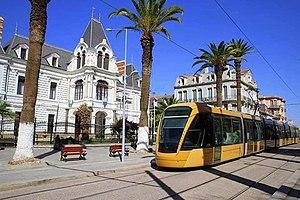
Tramway Sidi Bel Abes
Le tramway de Sidi Bel Abbès est un réseau de tramway qui dessert la ville de Sidi Bel Abbès, deuxième ville de l'ouest de l'Algérie après Oran. Il a été inauguré le 26 juillet 2017 par le ministre des Travaux publics et des Transports.
La liste des réseaux de tramways de l'Algérie recense les réseaux en service, en construction et en projet.
Le tourisme en Algérie est un secteur économique de ce pays. Il s'agit d'une activité importante, aussi bien pour les Algériens qui choisissent d'y passer leurs vacances, que pour les étrangers qui viennent y faire un séjour. L'Algérie est le pays le plus grand du continent africain et le 10ᵉ pays le plus grand au monde en superficie totale. Situé en Afrique du Nord, une des principales attractions touristiques est le Sahara, le plus grand désert au monde. Quelques dunes de sables peuvent atteindre 180 mètres de hauteur.
Sidi Bel Abbès, appelée aussi Bel Abbès, est une commune de la wilaya de Sidi Bel Abbès, dont elle est le chef-lieu, centre commercial et industriel dynamique situé à 80 km d'Oran, la ville compte 212 935 habitants.Un habitant de la ville de Sidi-Bel-Abbès est appelé un Bel-Abessien.